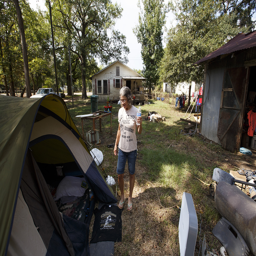
person is living in a tent behind her flood damaged house .